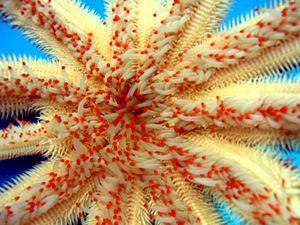
Les Luidia sont un genre d'étoiles de mer, le seul de la famille des Luidiidae.
Les Luidiidae forment une famille d'étoiles de mer de l'ordre des Paxillosida. Cette famille ne comprend qu'un seul genre.
Luidia magnifica est une espèce d'étoiles de mer de la famille des Luidiidae.
Les Paxillosida forment un ordre d'étoiles de mer.